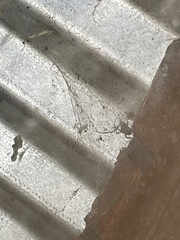
Species: Lactrodectus_hesperus